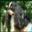
Label: dog